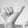
ASL letter: Y